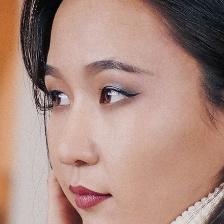
Label: faces